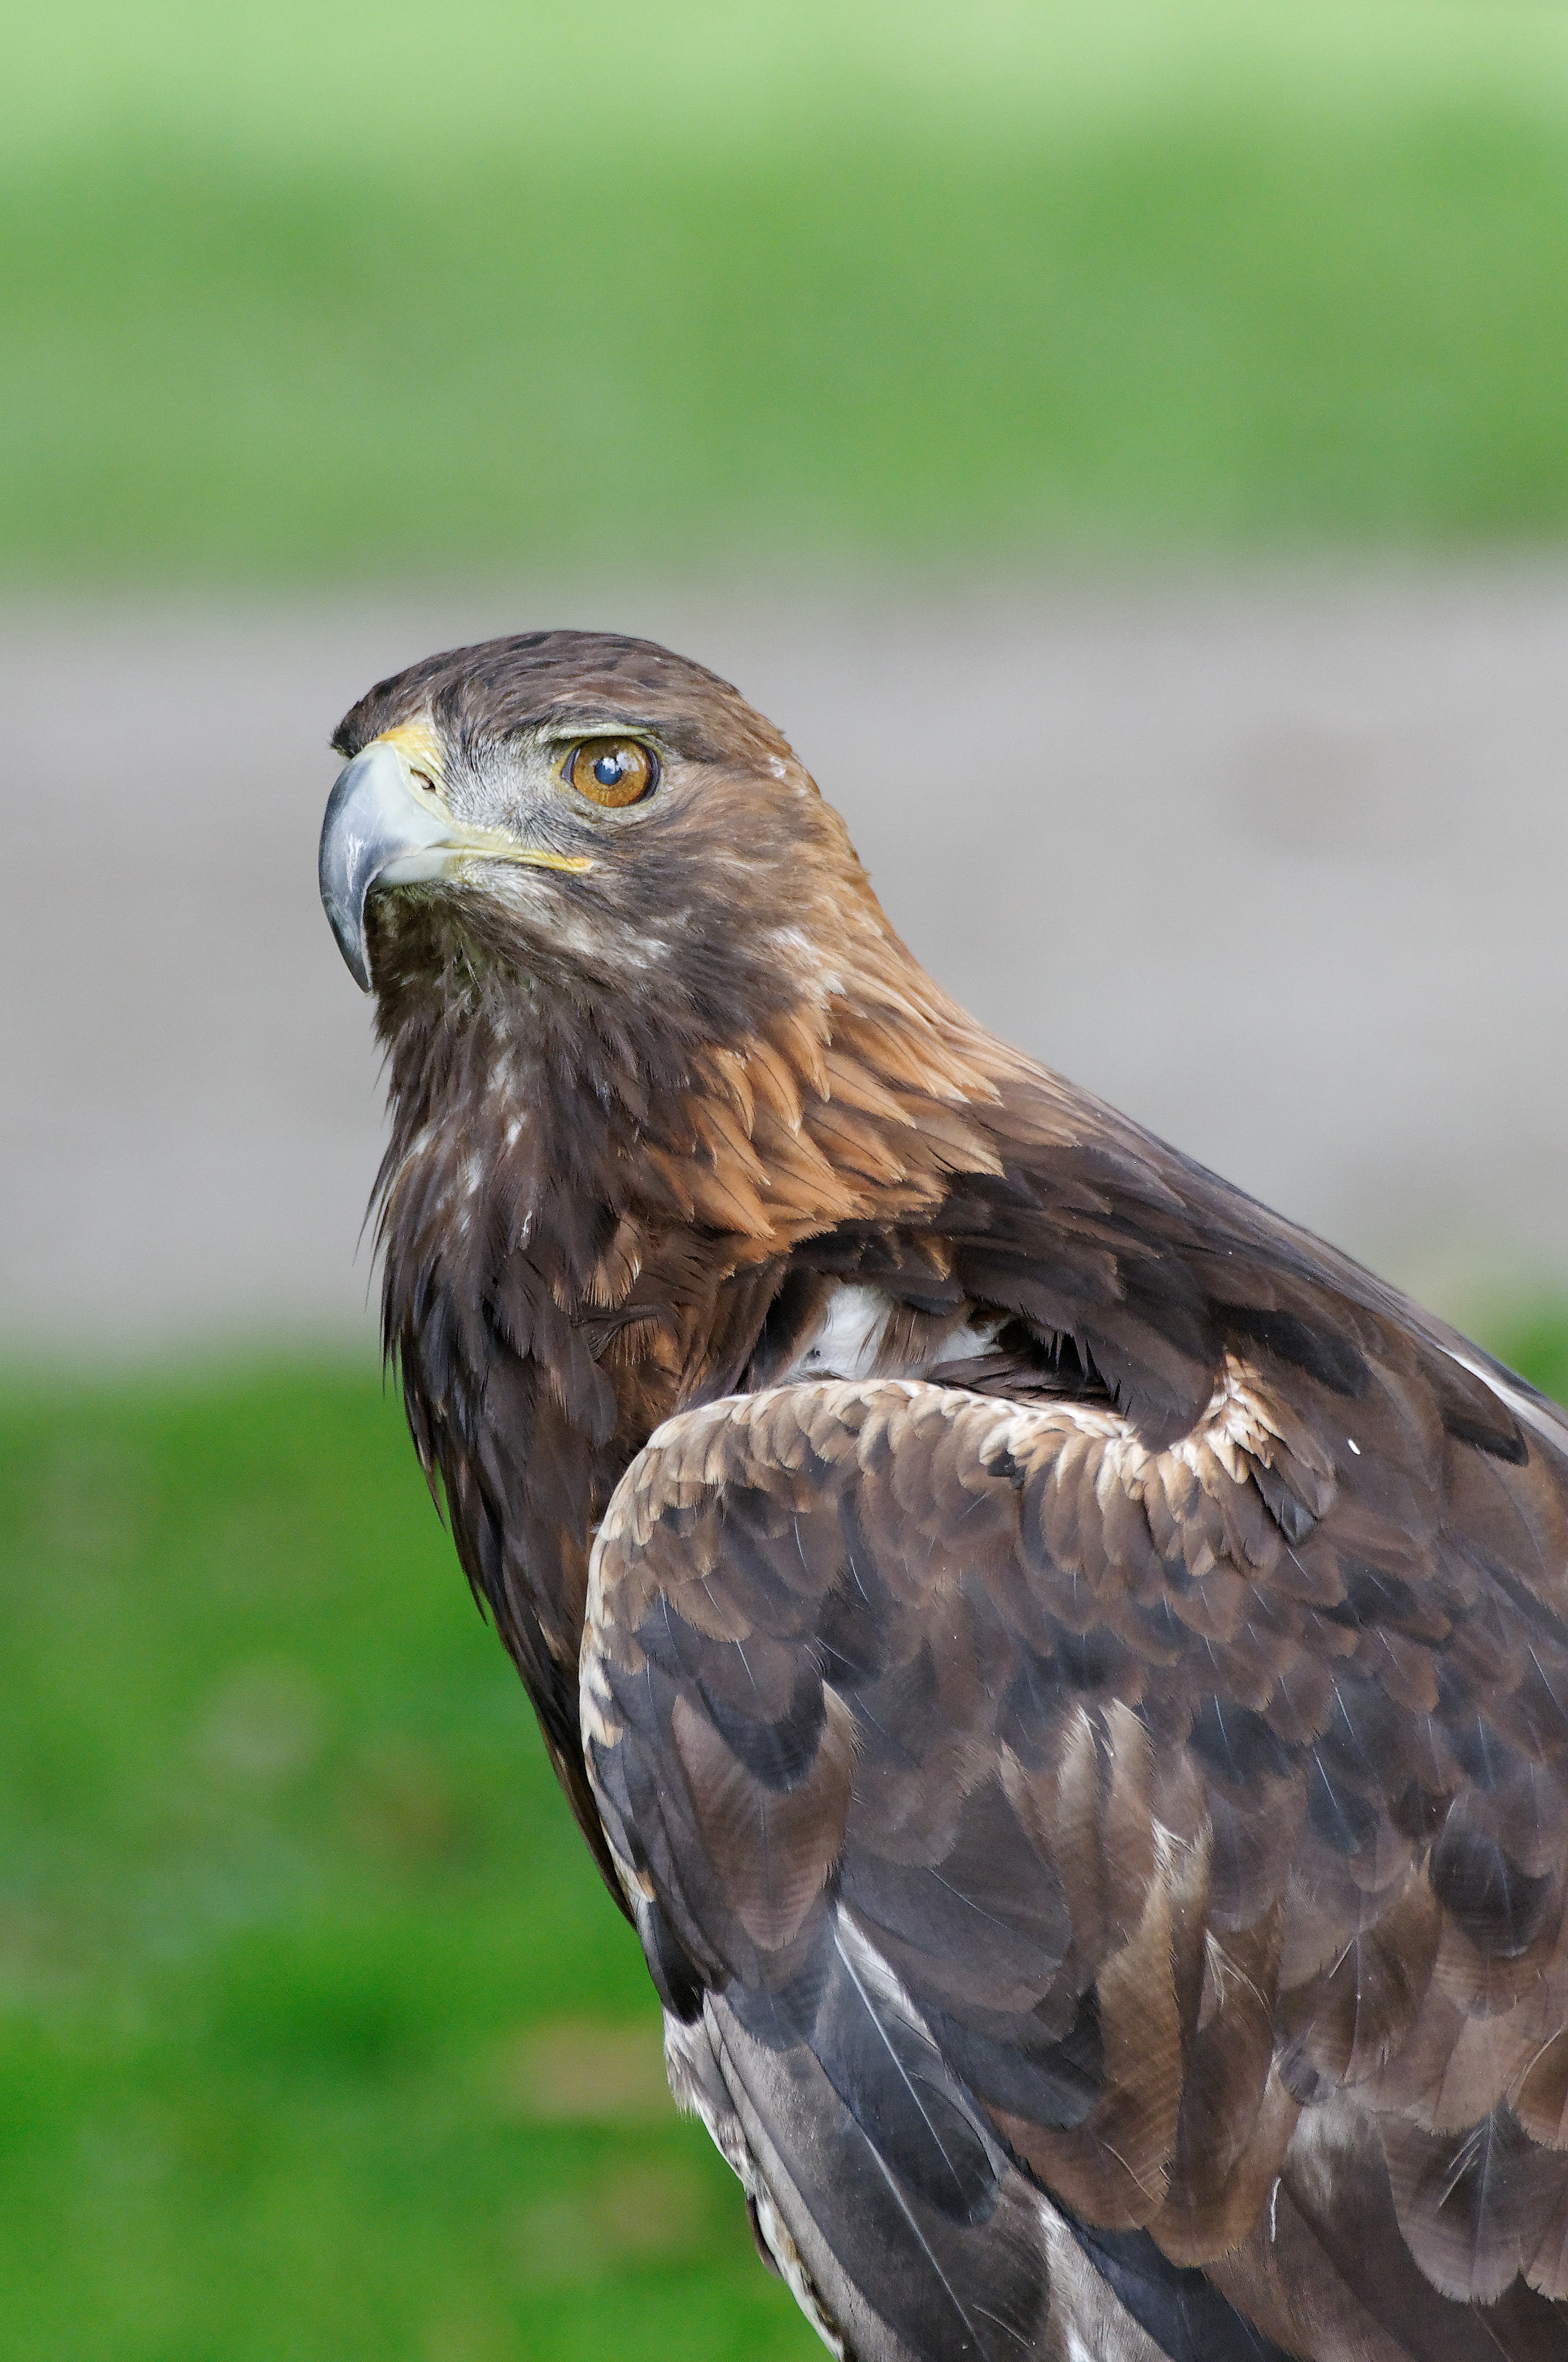
bird, wing, wildlife, portrait, beak, eagle, hawk, fauna, raptor, bird of prey, vertebrate, falcon, buzzard, spotting, adler, accipitriformes